William L. Walsh

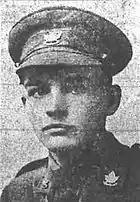
Walsh's son, Legh Aquila

Walsh married Bessie Amelia McVittie at Barrie, Ontario, on November 14, 1883. The couple had two children: Marguerite "Greta" Clare (1886–1913) and Legh Aquila (1895–1938). His daughter Marguerite married Dr. George Robinson Pirie (1879–1938), a prominent children's doctor and member of the Royal College of Physicians (1931). They were married in Calgary on April 14, 1909. Dr. Pirie was Superintendent of the Great Ormond Street children's hospital in England from 1914 to 1919. They had one child, Miss Margaret Walsh Pirie (Mrs. R. O. Funston). Legh Walsh enlisted in the Canadian Expeditionary Force during World War I and served the duration of the war. At the time of his enlistment he described his occupation as law student. He became a lieutenant in the 82nd Battalion in May 1916. He was wounded at Flers–Courcelette in 1916, returned briefly to Calgary, and then sailed back to the front. After the war he returned to Calgary in April 1919 and resumed his law studies. After being called to the Law Society of Alberta in 1920, he was created a king's counsel and made secretary of the Law Society of Alberta in 1932. Bessie Walsh died after a long illness in 1925. William Legh Walsh later married Bertha Main Barber, widow of a Royal Navy commander, on April 22, 1931.